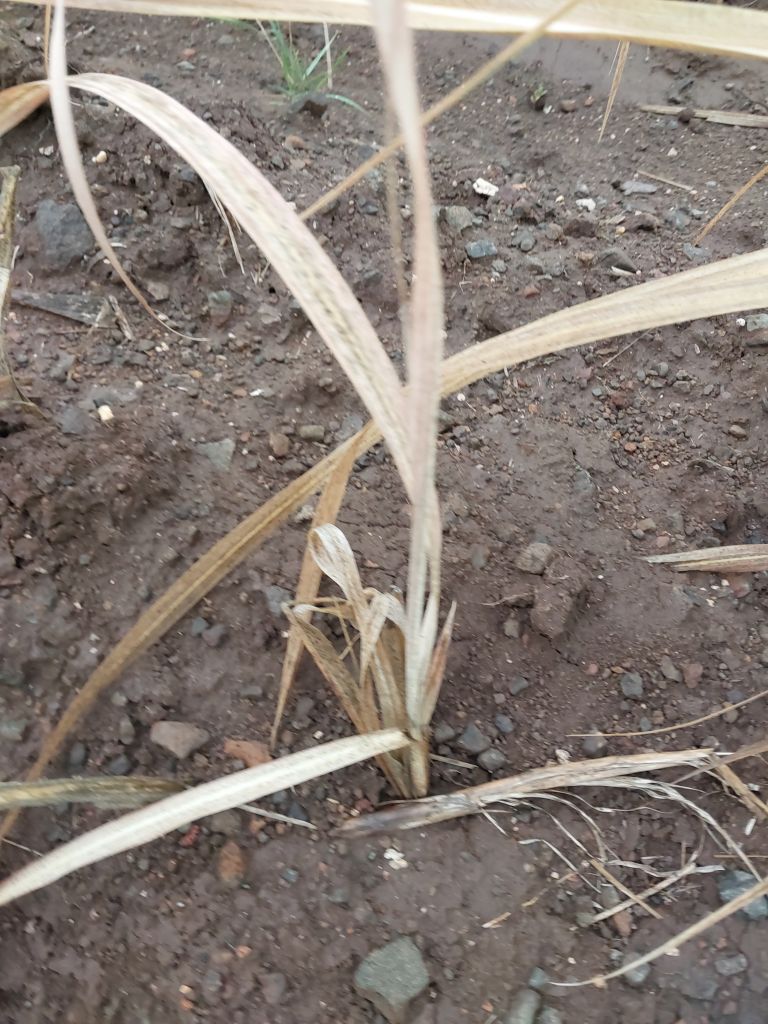
Label: Sett Rot